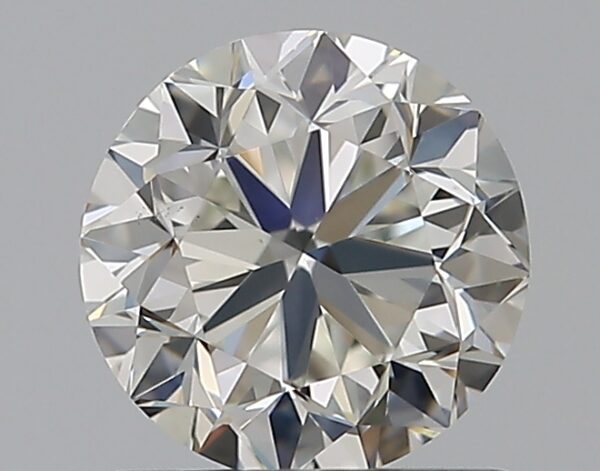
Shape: round
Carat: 0.9
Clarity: VS2
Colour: I
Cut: GD
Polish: EX
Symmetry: VG
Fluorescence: N
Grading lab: GIA
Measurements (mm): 5.88 x 5.93 x 3.89